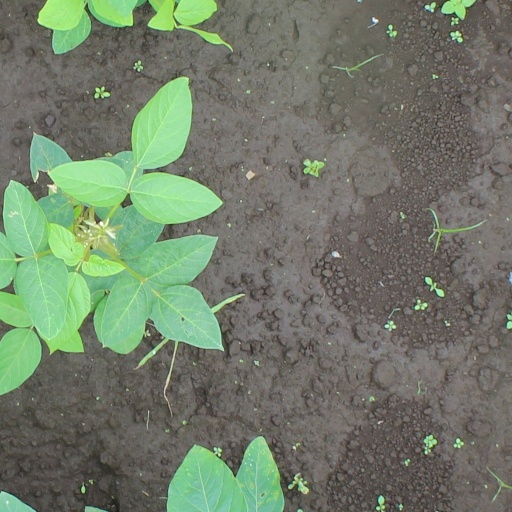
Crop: soybean